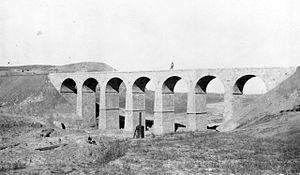
Dødvandet i Sydlige Palæstina / Situationen efter slagene om Gaza / Tyske og osmanniske styrker
Sheria jernbanebroen øst for Tel esh Sheria over Wadi el Sheria, viser hvor forrevet landskabet var[23]
Dødvandet i sydlige Palæstina var en seks måneders periode hvor det britiske egyptiske ekspeditionskorps og den osmanniske hær stod overfor hinanden under 1. Verdenskrig uden at det kom til større slag. De to fjendtlige styrker stod overfor hinanden langs en front, som strakte sig fra Gaza til Beersheba under Sinai og Palæstina-felttoget, hvor ingen af siderne kunne tvinge den anden side til at trække sig tilbage. Dødvandet varede fra efter det britiske nederlag i det andet slag om Gaza i april 1917 til det egyptiske ekspeditionskorps indledte sin offensiv med slaget om Beersheba den 31. oktober 1917.